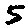
Label: 5